Münster Cathedral

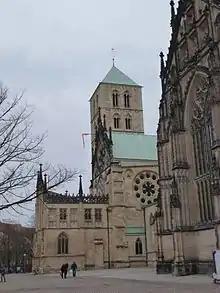
South tower; the bell frames take up the top two levels

The Domschatz of Münster Cathedral, which has been stored since 1981 in a specially built treasury chamber north of the cloisters, contains valuable sacred artworks from the time of the Carolingians to the 20th century, particularly goldsmithery and textiles from the Romanesque, Gothic and Baroque periods. Some of the liturgical equipment in the treasury is still in use.